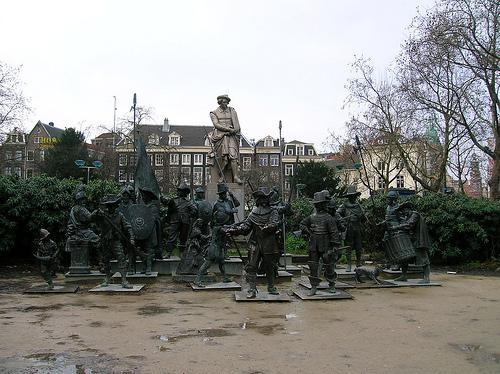
Weather: rain or strom